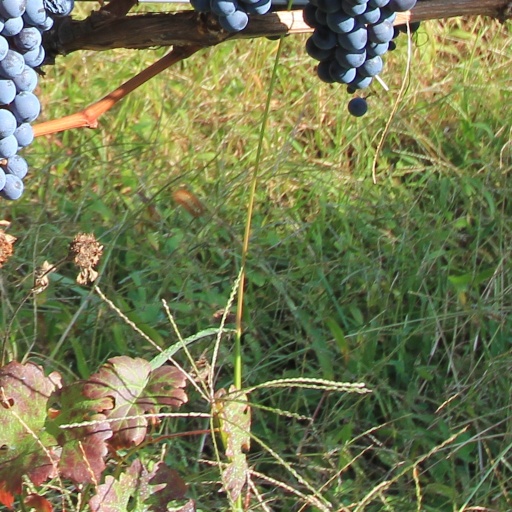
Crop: grape